The Slacker

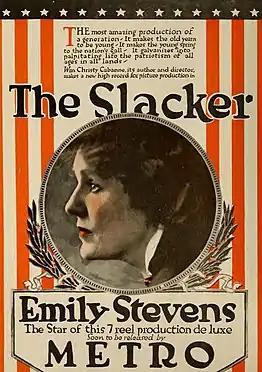
The Slacker ad in Motion Picture News,1917

A popular film with the U.S. Army causing a spike in Army recruitment just after the US entry into World War I.